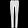
Label: Trouser